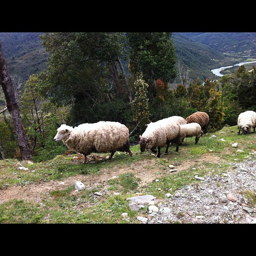
The sheep are on the steep rocky hill side.
a couple of sheep are walking in a field
A herd of sheep standing on top of a grass covered hill.
Some sheep are making their way up a mountain.
Several sheep walking and grazing up a hill.